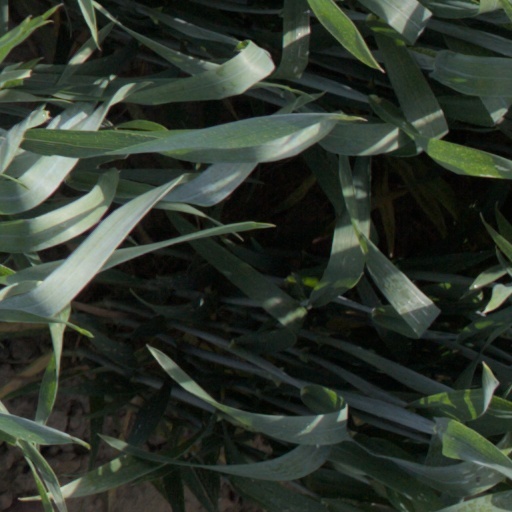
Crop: wheat